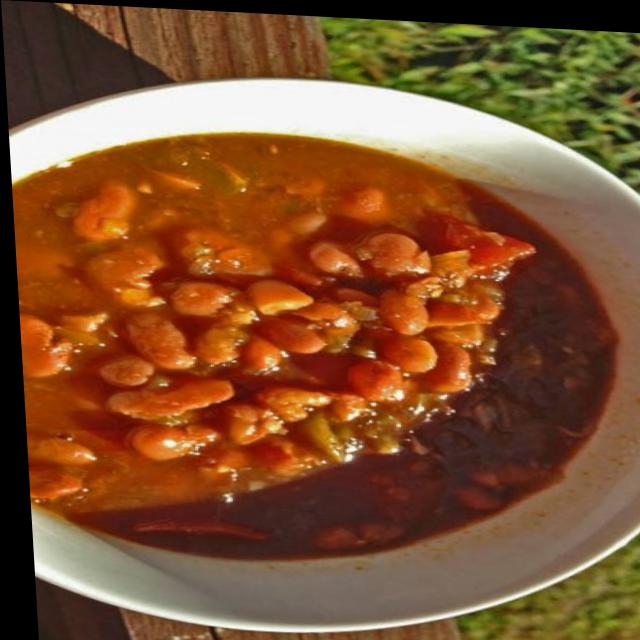
Dish: rajma_curry